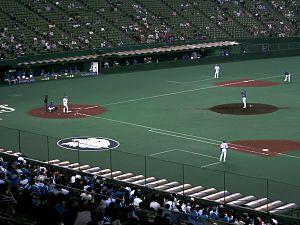
Nippon Professional Baseball, abrégé en NPB, est la principale compétition interclubs de baseball au Japon mettant aux prises douze formations professionnelles répartis en deux ligues : la Ligue centrale et la Ligue Pacifique. Chaque équipe dispute 144 matches de saison régulière. La finale, les Japan Series, se tient en octobre et attribue le titre national. Elle oppose les champions des deux ligues jusqu'en 2003, puis des séries éliminatoires impliquant également les deuxièmes et troisièmes de chaque ligue qui sont en place depuis 2004.
Le Seibu Dome est un stade de baseball situé à Tokorozawa dans la préfecture de Saitama au Japon. C'est le stade de Saitama Seibu Lions du Championnat du Japon de baseball depuis la saison 1979.